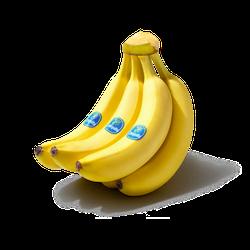
Label: Banana